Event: Nepal Earthquake
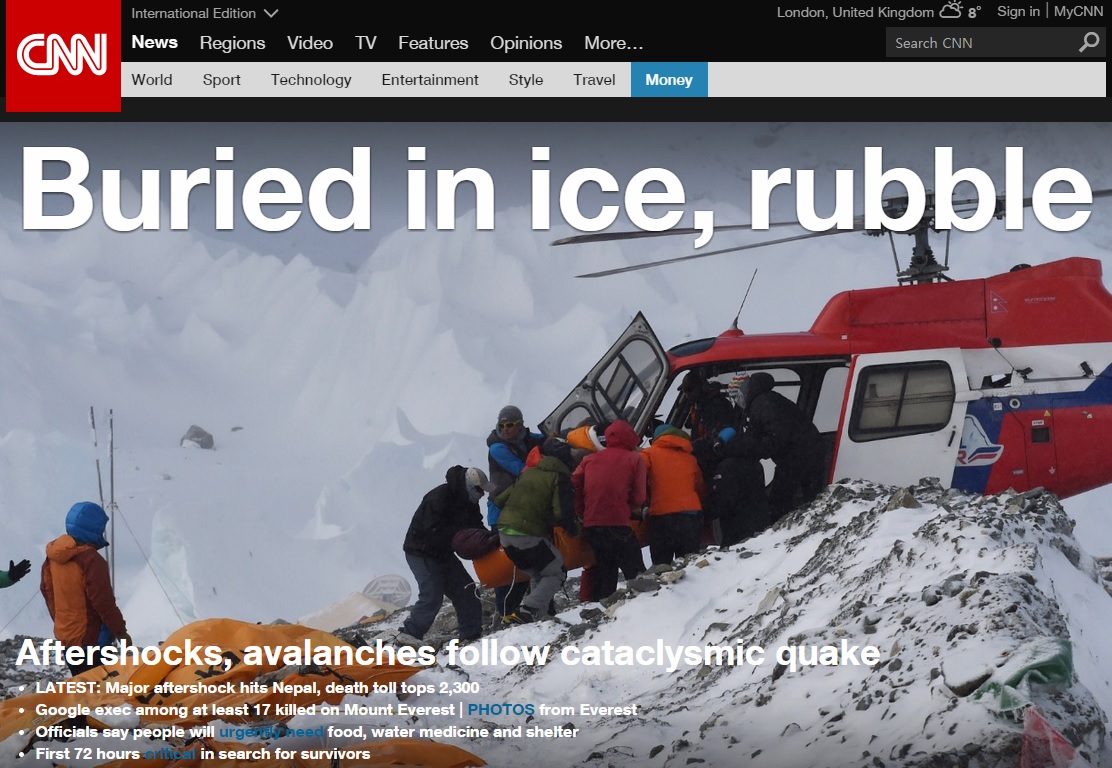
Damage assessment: damage